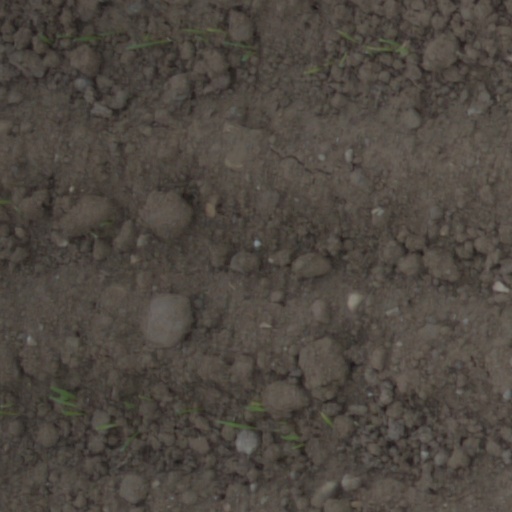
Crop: wheat